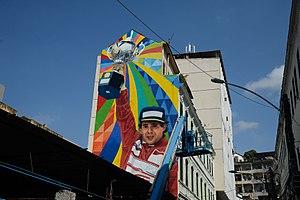
Street art à Rio de Janeiro aux Jeux olympiques de 2016
Ayrton Senna da Silva, généralement appelé simplement Ayrton Senna, est un pilote automobile brésilien, né le 21 mars 1960 à São Paulo et mort le 1ᵉʳ mai 1994 à Bologne, à la suite d'un accident lors du Grand Prix de Saint-Marin. Idole au Brésil où son statut a dépassé celui de champion sportif, il est considéré comme l'un des plus grands pilotes de l'histoire de la Formule 1 dont il remporte le titre de champion du monde à trois reprises, en 1988, 1990 et 1991, gagnant 41 Grands Prix et réalisant 65 pole positions durant les onze saisons qu'il a disputées.